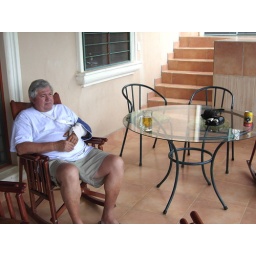
Our favorite place, big balcony on the back of the house, looking out over the pool, rainforest and beach